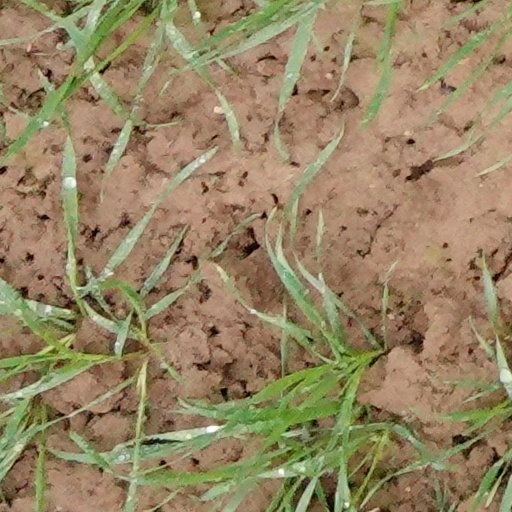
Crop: wheat